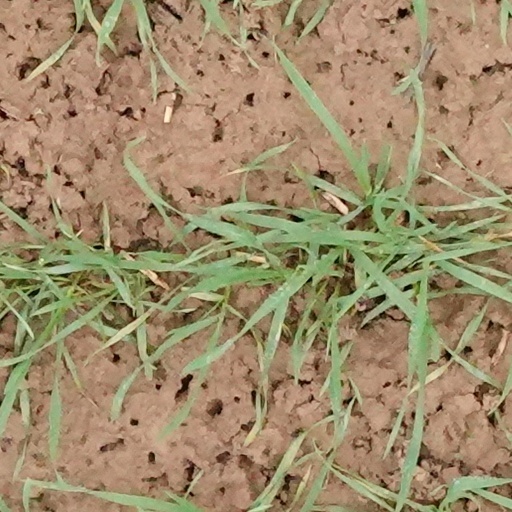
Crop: wheat